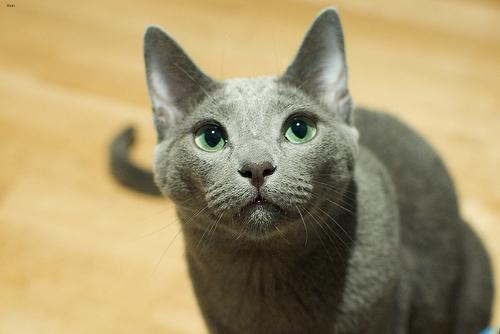
Breed: Russian Blue